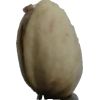
Label: pistachio